Jesús Rafael Soto

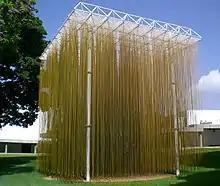
Penetrable amarillo. Museo Soto, Ciudad Bolivar.

All of Soto's work, from start to end, answers to the same necessity of materialize his concept of the world as an impossible reality to measure in a human scale; vision where are vital the energy and space as essential situations inside nature. To reveal this situations in all of its complex dimension was the impulse that has fed his plastic research.